Timaru Boys' High School

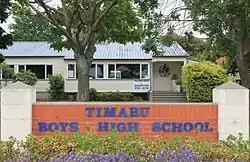
Timaru Boys' High School entrance

Timaru Boys' High School (also known as TBHS), established in 1880, is a single sex state (public) secondary school located in the port city of Timaru, South Canterbury, New Zealand. TBHS caters for years 9 to 13 (ages 12 to 19 years).